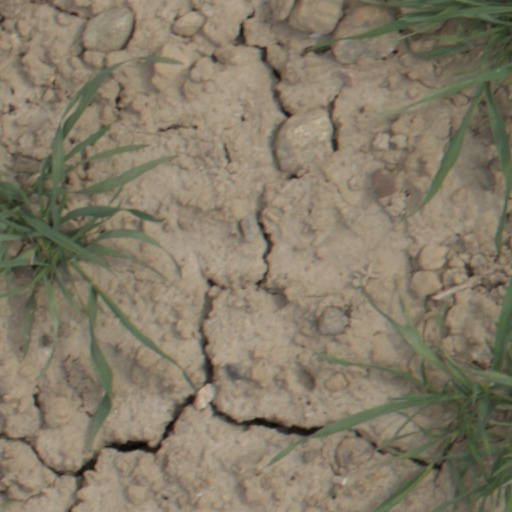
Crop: wheat